King Neptune (film)

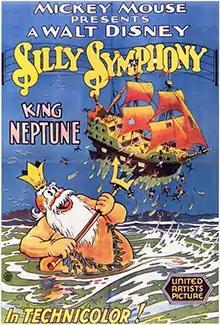
Film poster

King Neptune is a 1932 animated short film produced by Walt Disney, and the second in the "Silly Symphonies" series to be produced in Technicolor. While "Flowers and Trees" was originally intended as a black and white cartoon, "King Neptune" was meant to be in color from the start, and was able to take full advantage of this.